Subaru

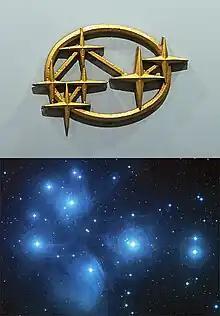
Former logo on a Subaru 360 showing six stars in an arrangement similar to the Pleiades open star cluster

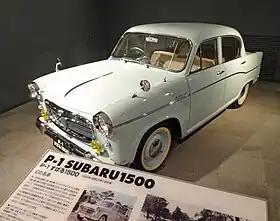
Subaru 1500, a.k.a. the P-1

Kenji Kita, CEO of Fuji Heavy Industries at the time, wanted the new company to be involved in car manufacturing and soon began plans for building a car with the development code-name P-1. Kita canvassed the company for suggestions about naming the P1, but none of the proposals were appealing enough. In the end he gave the company a Japanese name that he "had been cherishing in his heart": Subaru, which is the Japanese name for the Pleiades star cluster. The first Subaru car was named the Subaru 1500. Only twenty were manufactured owing to multiple supply issues. Subsequently, the company designed and manufactured dozens of vehicles including the 1500 (1954), the tiny air-cooled 360 (1958), the Sambar (1961), and the 1000 (which saw the introduction of the Subaru boxer engine in 1965).